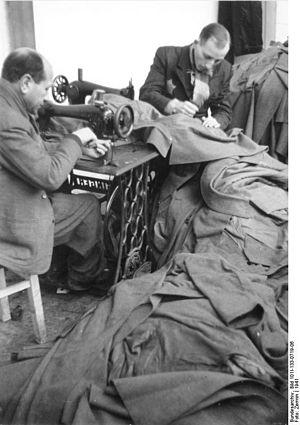
Les Judenrats, étaient des corps administratifs formés dans les territoires occupés par l'Allemagne nazie. Composés des leaders des communautés juives, ils formaient le gouvernement de ces communautés et servaient d'intermédiaire entre les autorités nazies et la population. Ces conseils étaient forcés par l'occupant de fournir des Juifs qui devaient leur servir d'esclaves, et furent contraints d'aider à la déportation des populations vers les camps d'extermination.
Le Reichsgau Wartheland, à l'origine appelé « Reichsgau Posen », est une circonscription territoriale allemande constituée à partir d'une partie des territoires polonais annexés par le Reich en 1939.